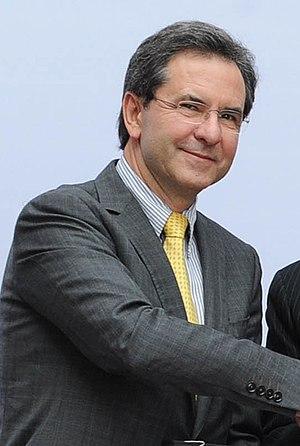
Esteban Moctezuma Barragán, né le 21 octobre 1954 à Mexico, est un homme politique mexicain. Il a été secrétaire à l'Intérieur et secrétaire au Développement social dans le gouvernement Zedillo. Il est actuellement secrétaire à l'Éducation, dans le gouvernement López Obrador, depuis décembre 2018.